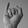
ASL letter: I